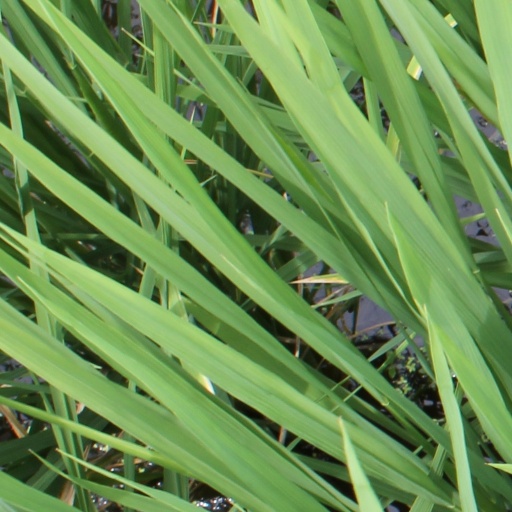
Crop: rice